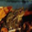
Label: frog